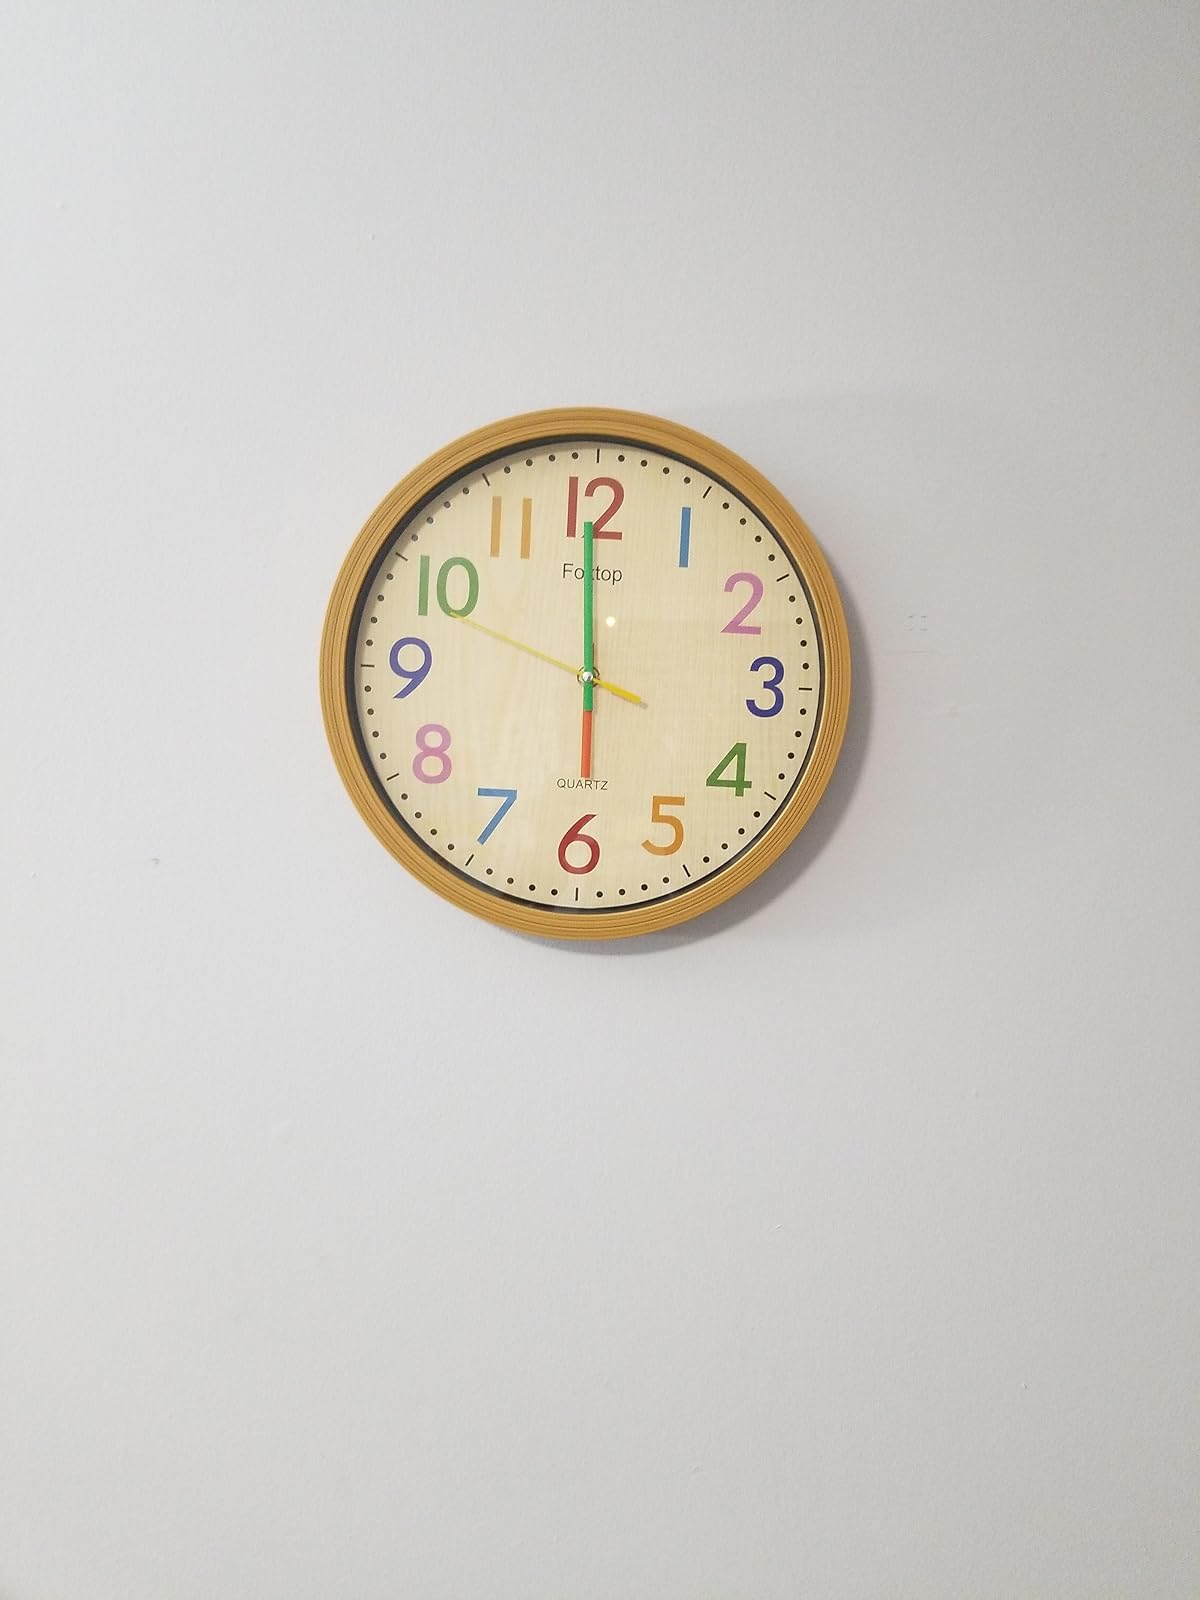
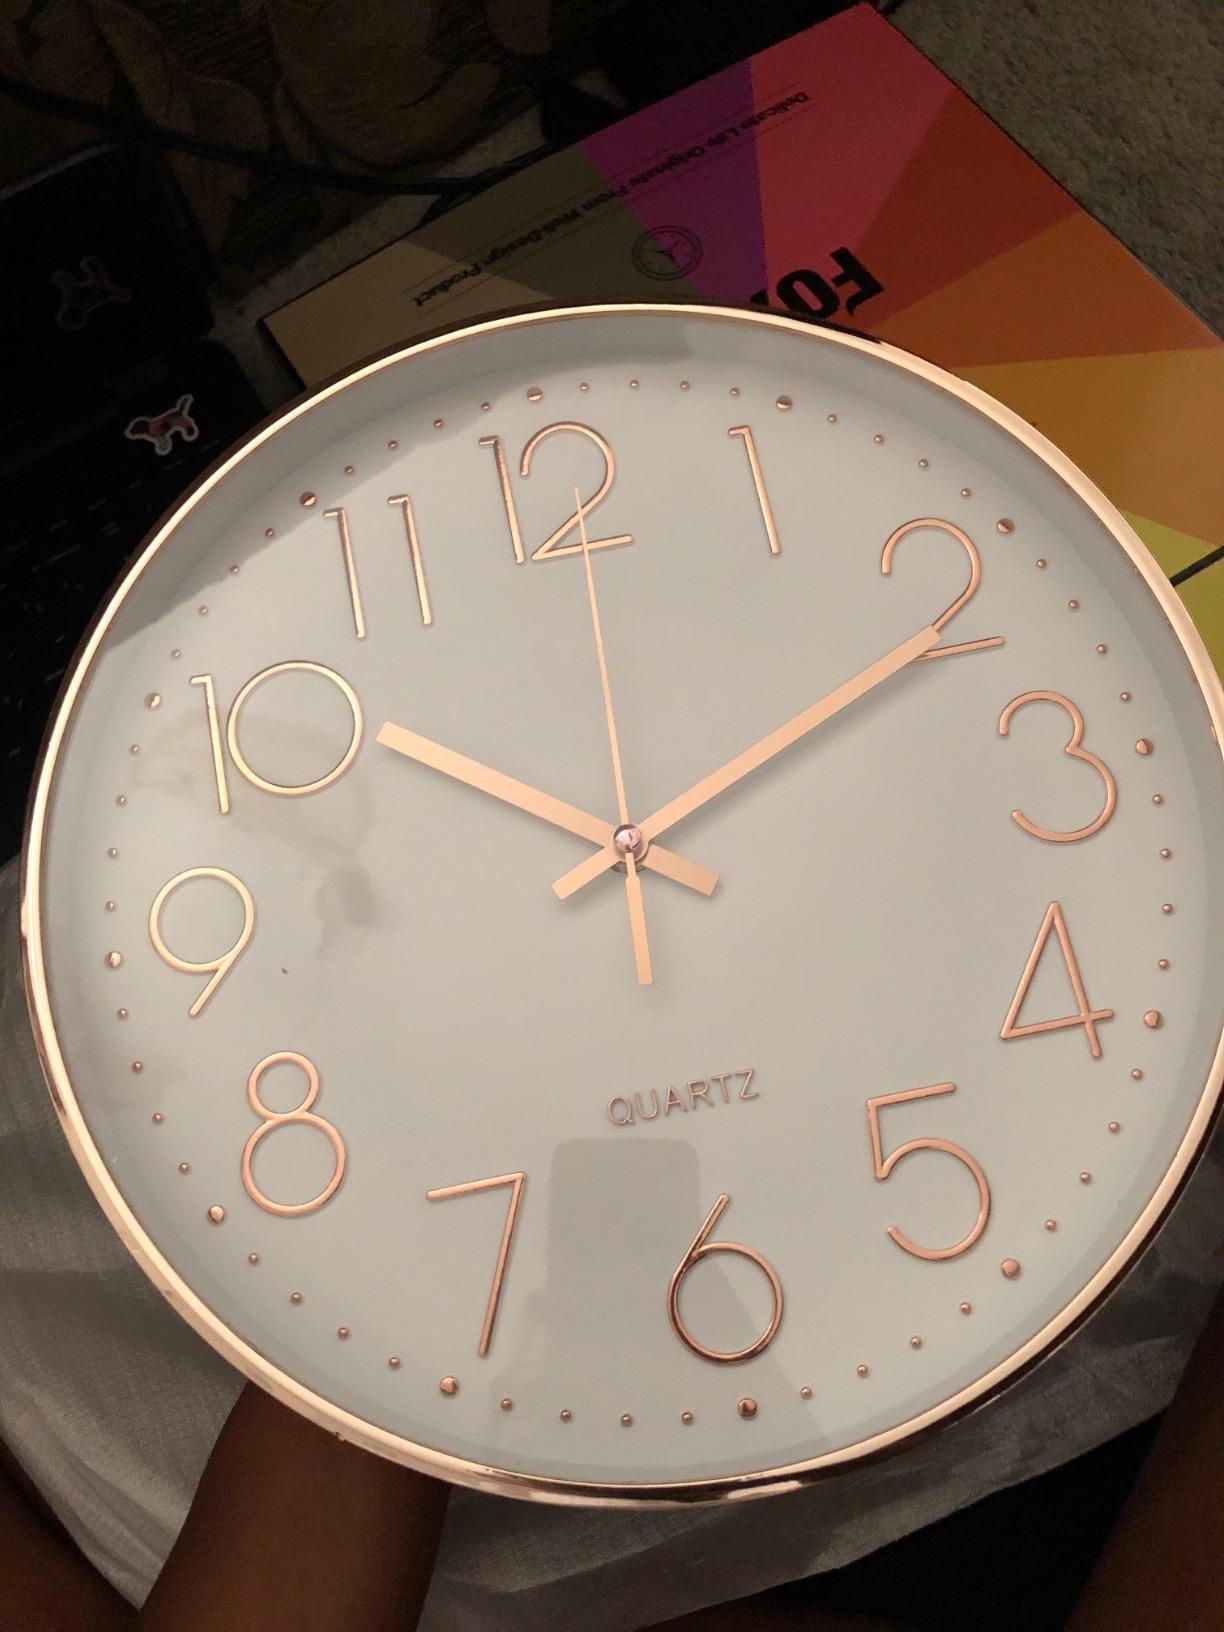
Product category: clock
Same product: no